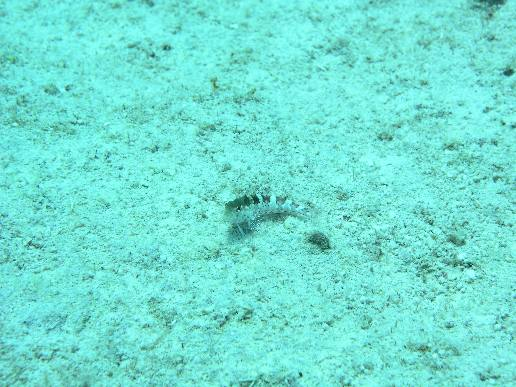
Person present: No